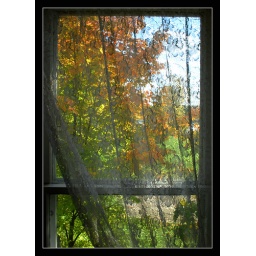
The view through the second floor hallway window at Dewey Lake Manor, near Brooklynin the Irish Hills of southeast Michigan.